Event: Nepal Earthquake
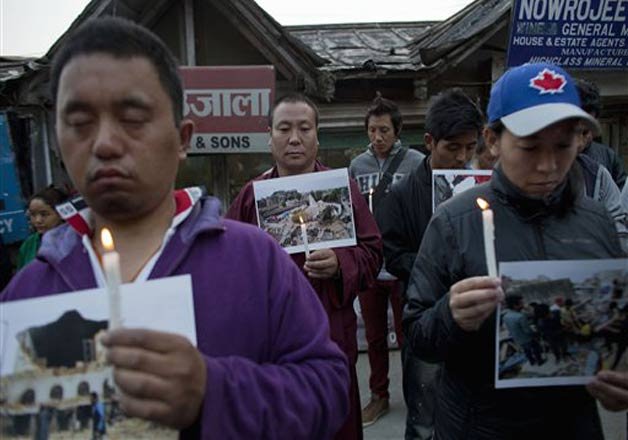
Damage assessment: no_damage